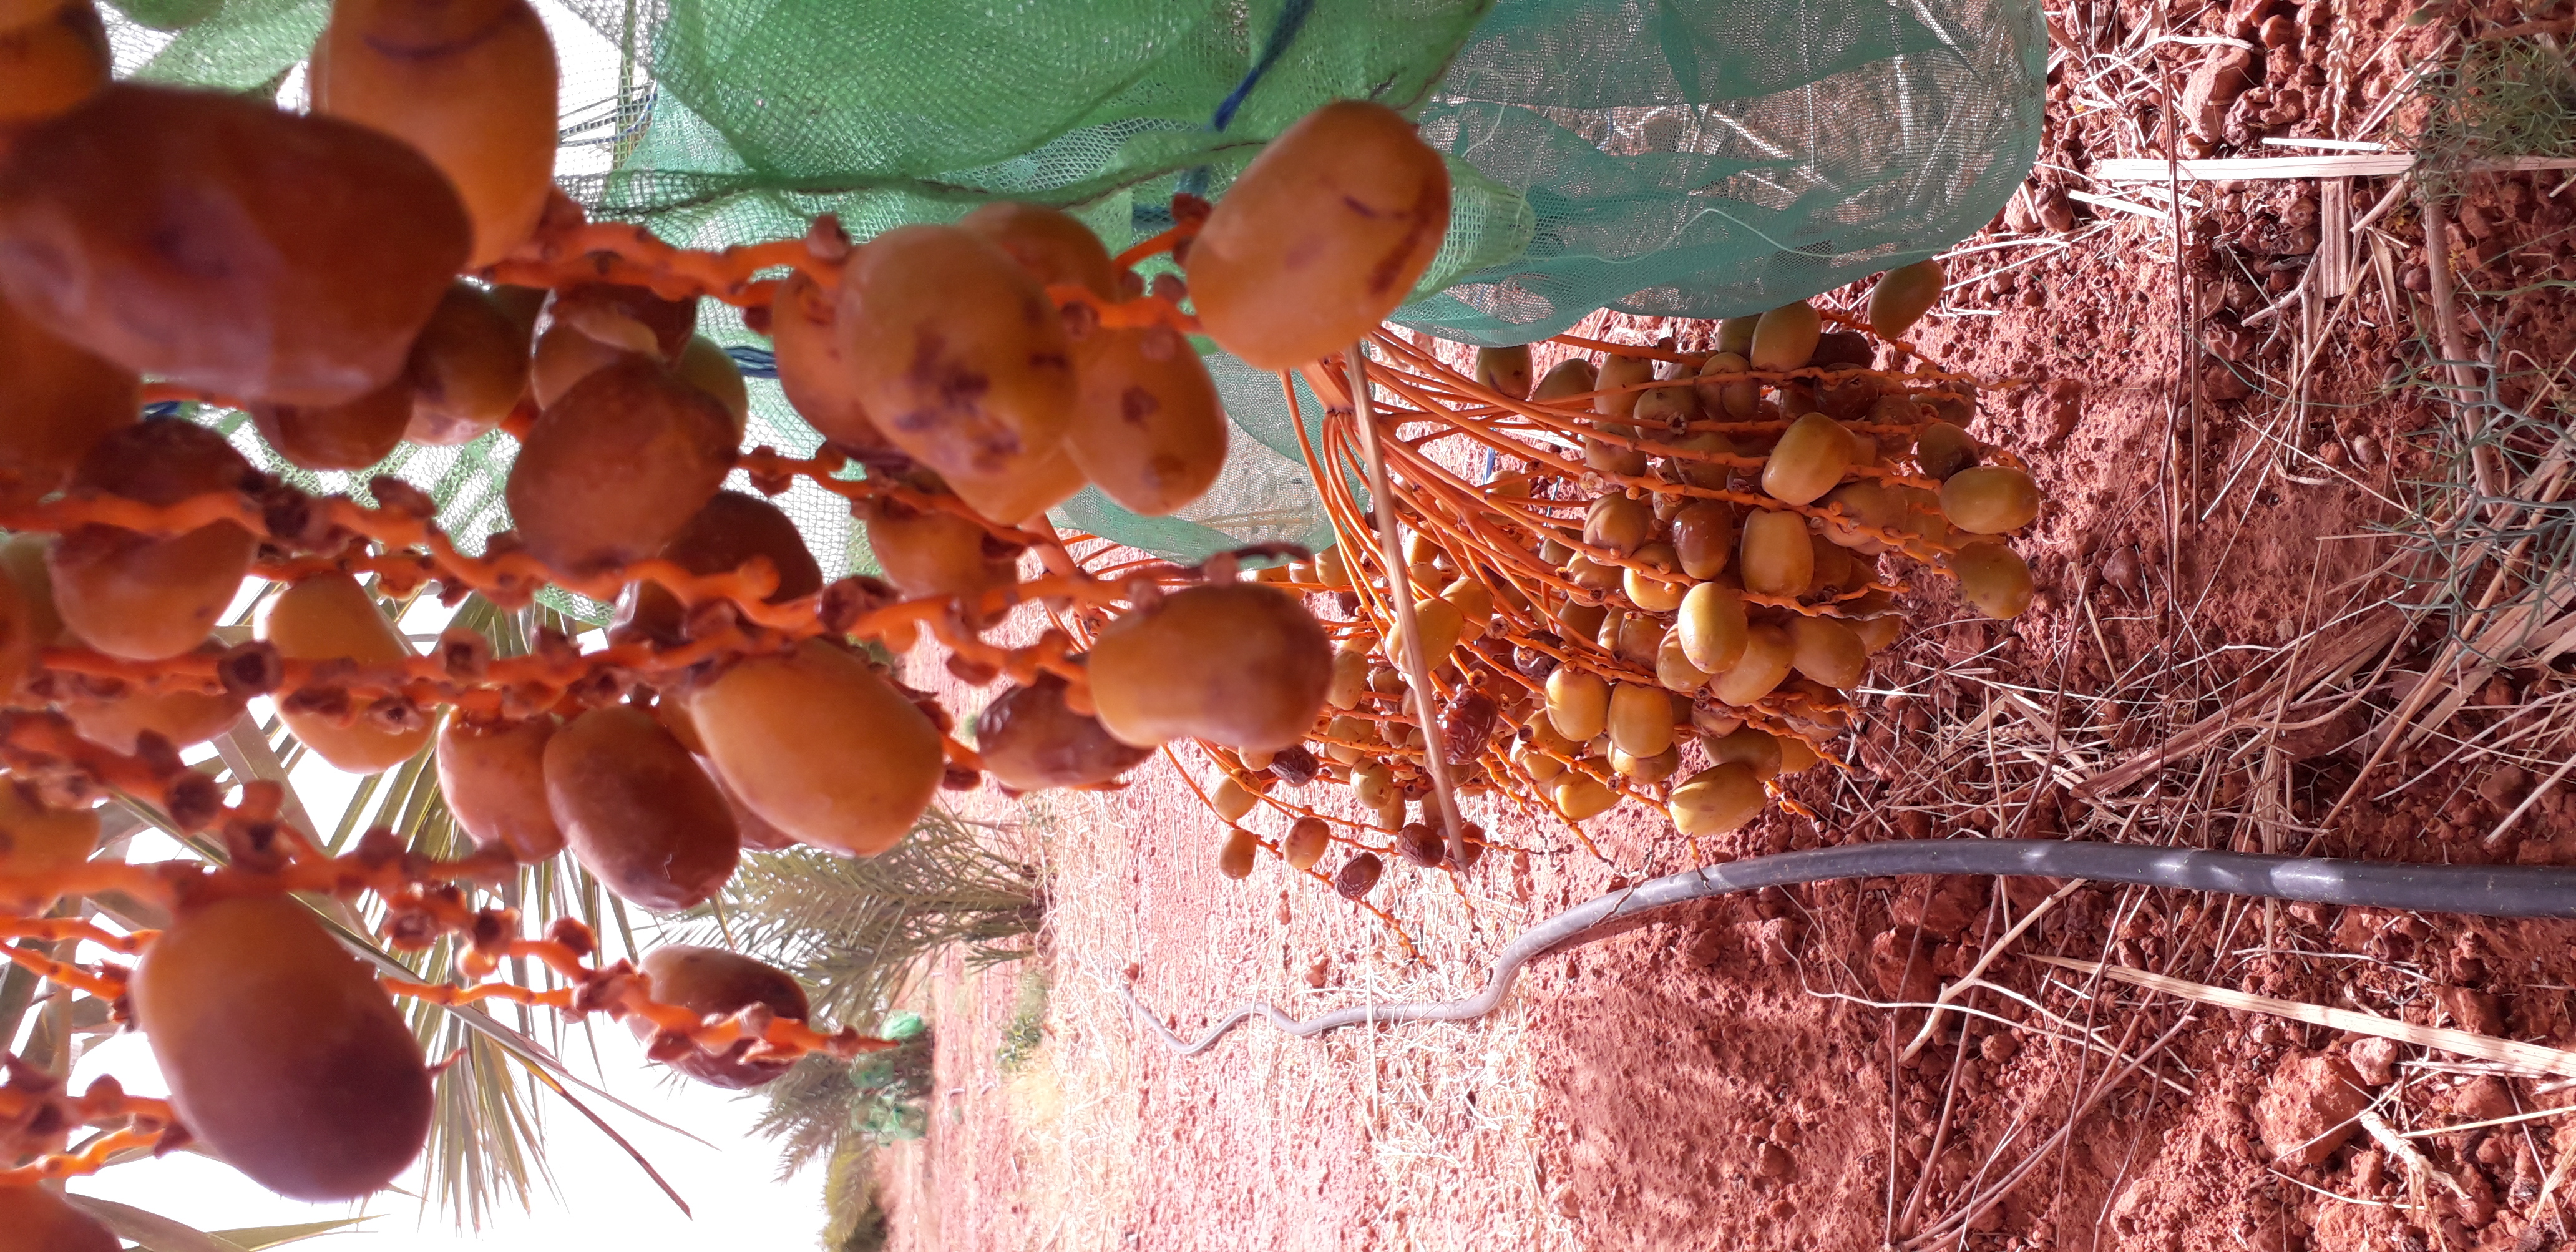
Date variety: Boufagous